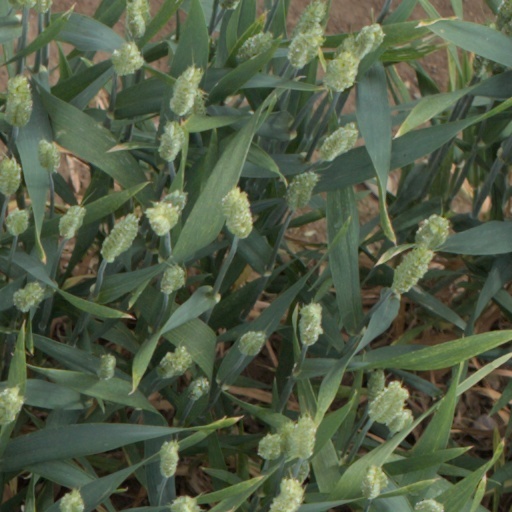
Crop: wheat